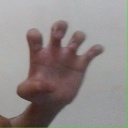
अक्षर: झ